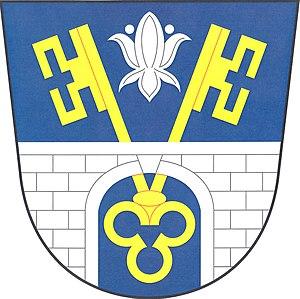
Vražné est une commune du district de Nový Jičín, dans la région de Moravie-Silésie, en République tchèque. Sa population s'élevait à 850 habitants en 2017.